History of the East Suffolk line

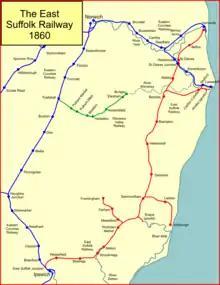
System map of the East Suffolk Railway in 1860

By that time, another independent concern proposed a line from the north. This new railway was called the Halesworth, Beccles and Haddiscoe Railway (HB&HR) and was authorised on 5 June 1851 with a share capital of £150,000. The route was to run from Haddiscoe, on the Reedham to Lowestoft line, via Beccles, and on to Halesworth, where it was expected to connect to the EUR's Woodbridge branch.